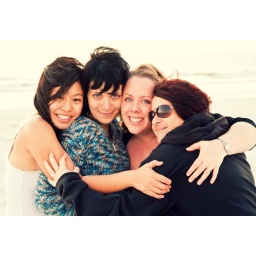
I love these girls. I wish I was back on that windy sunsetty beach jumping around with them right now. &amp;hearts;